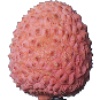
Label: lychee